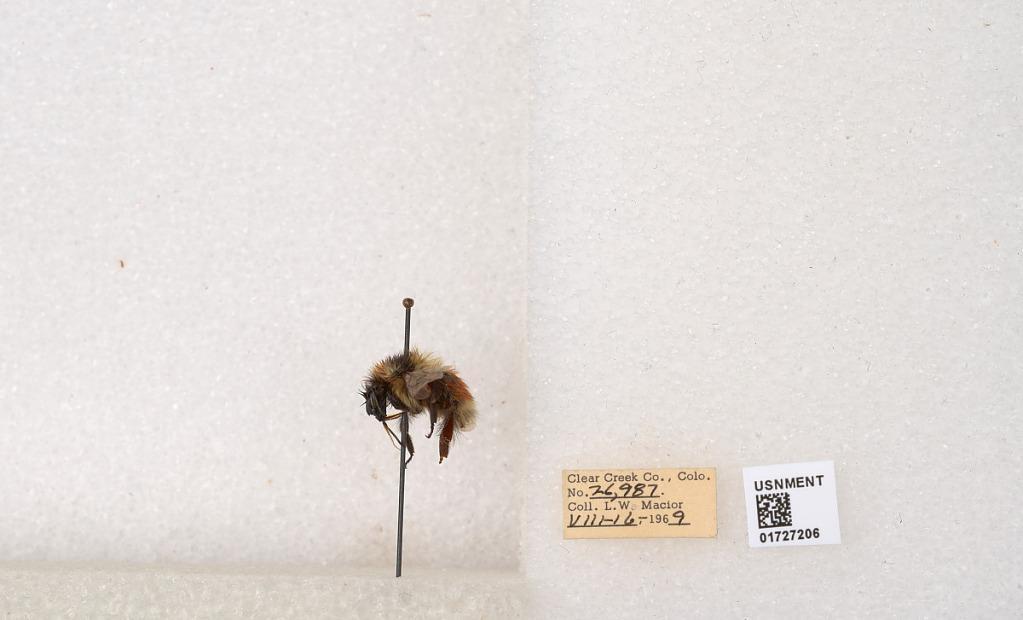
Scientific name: Bombus (Pyrobombus) sylvicola Kirby
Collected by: L. Macior
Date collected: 1969-8-16
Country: United States
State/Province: Colorado
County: Clear Creek
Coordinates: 39.7006, -105.694